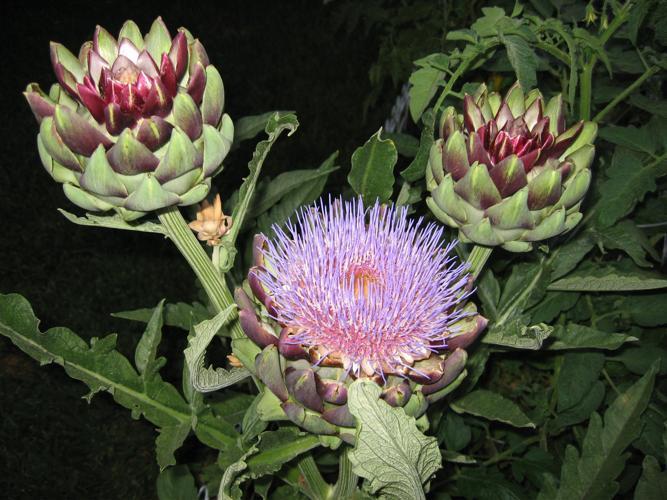
Label: artichoke